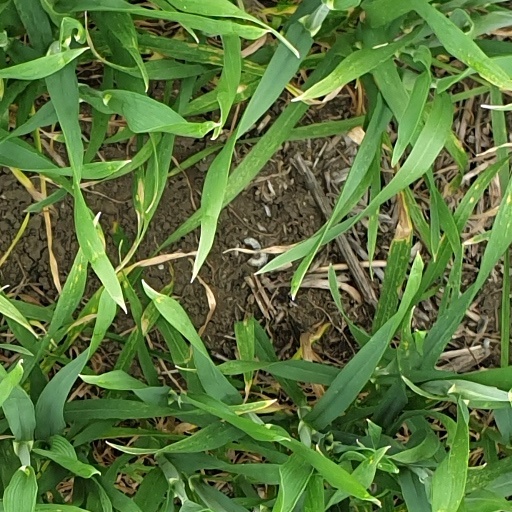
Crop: wheat